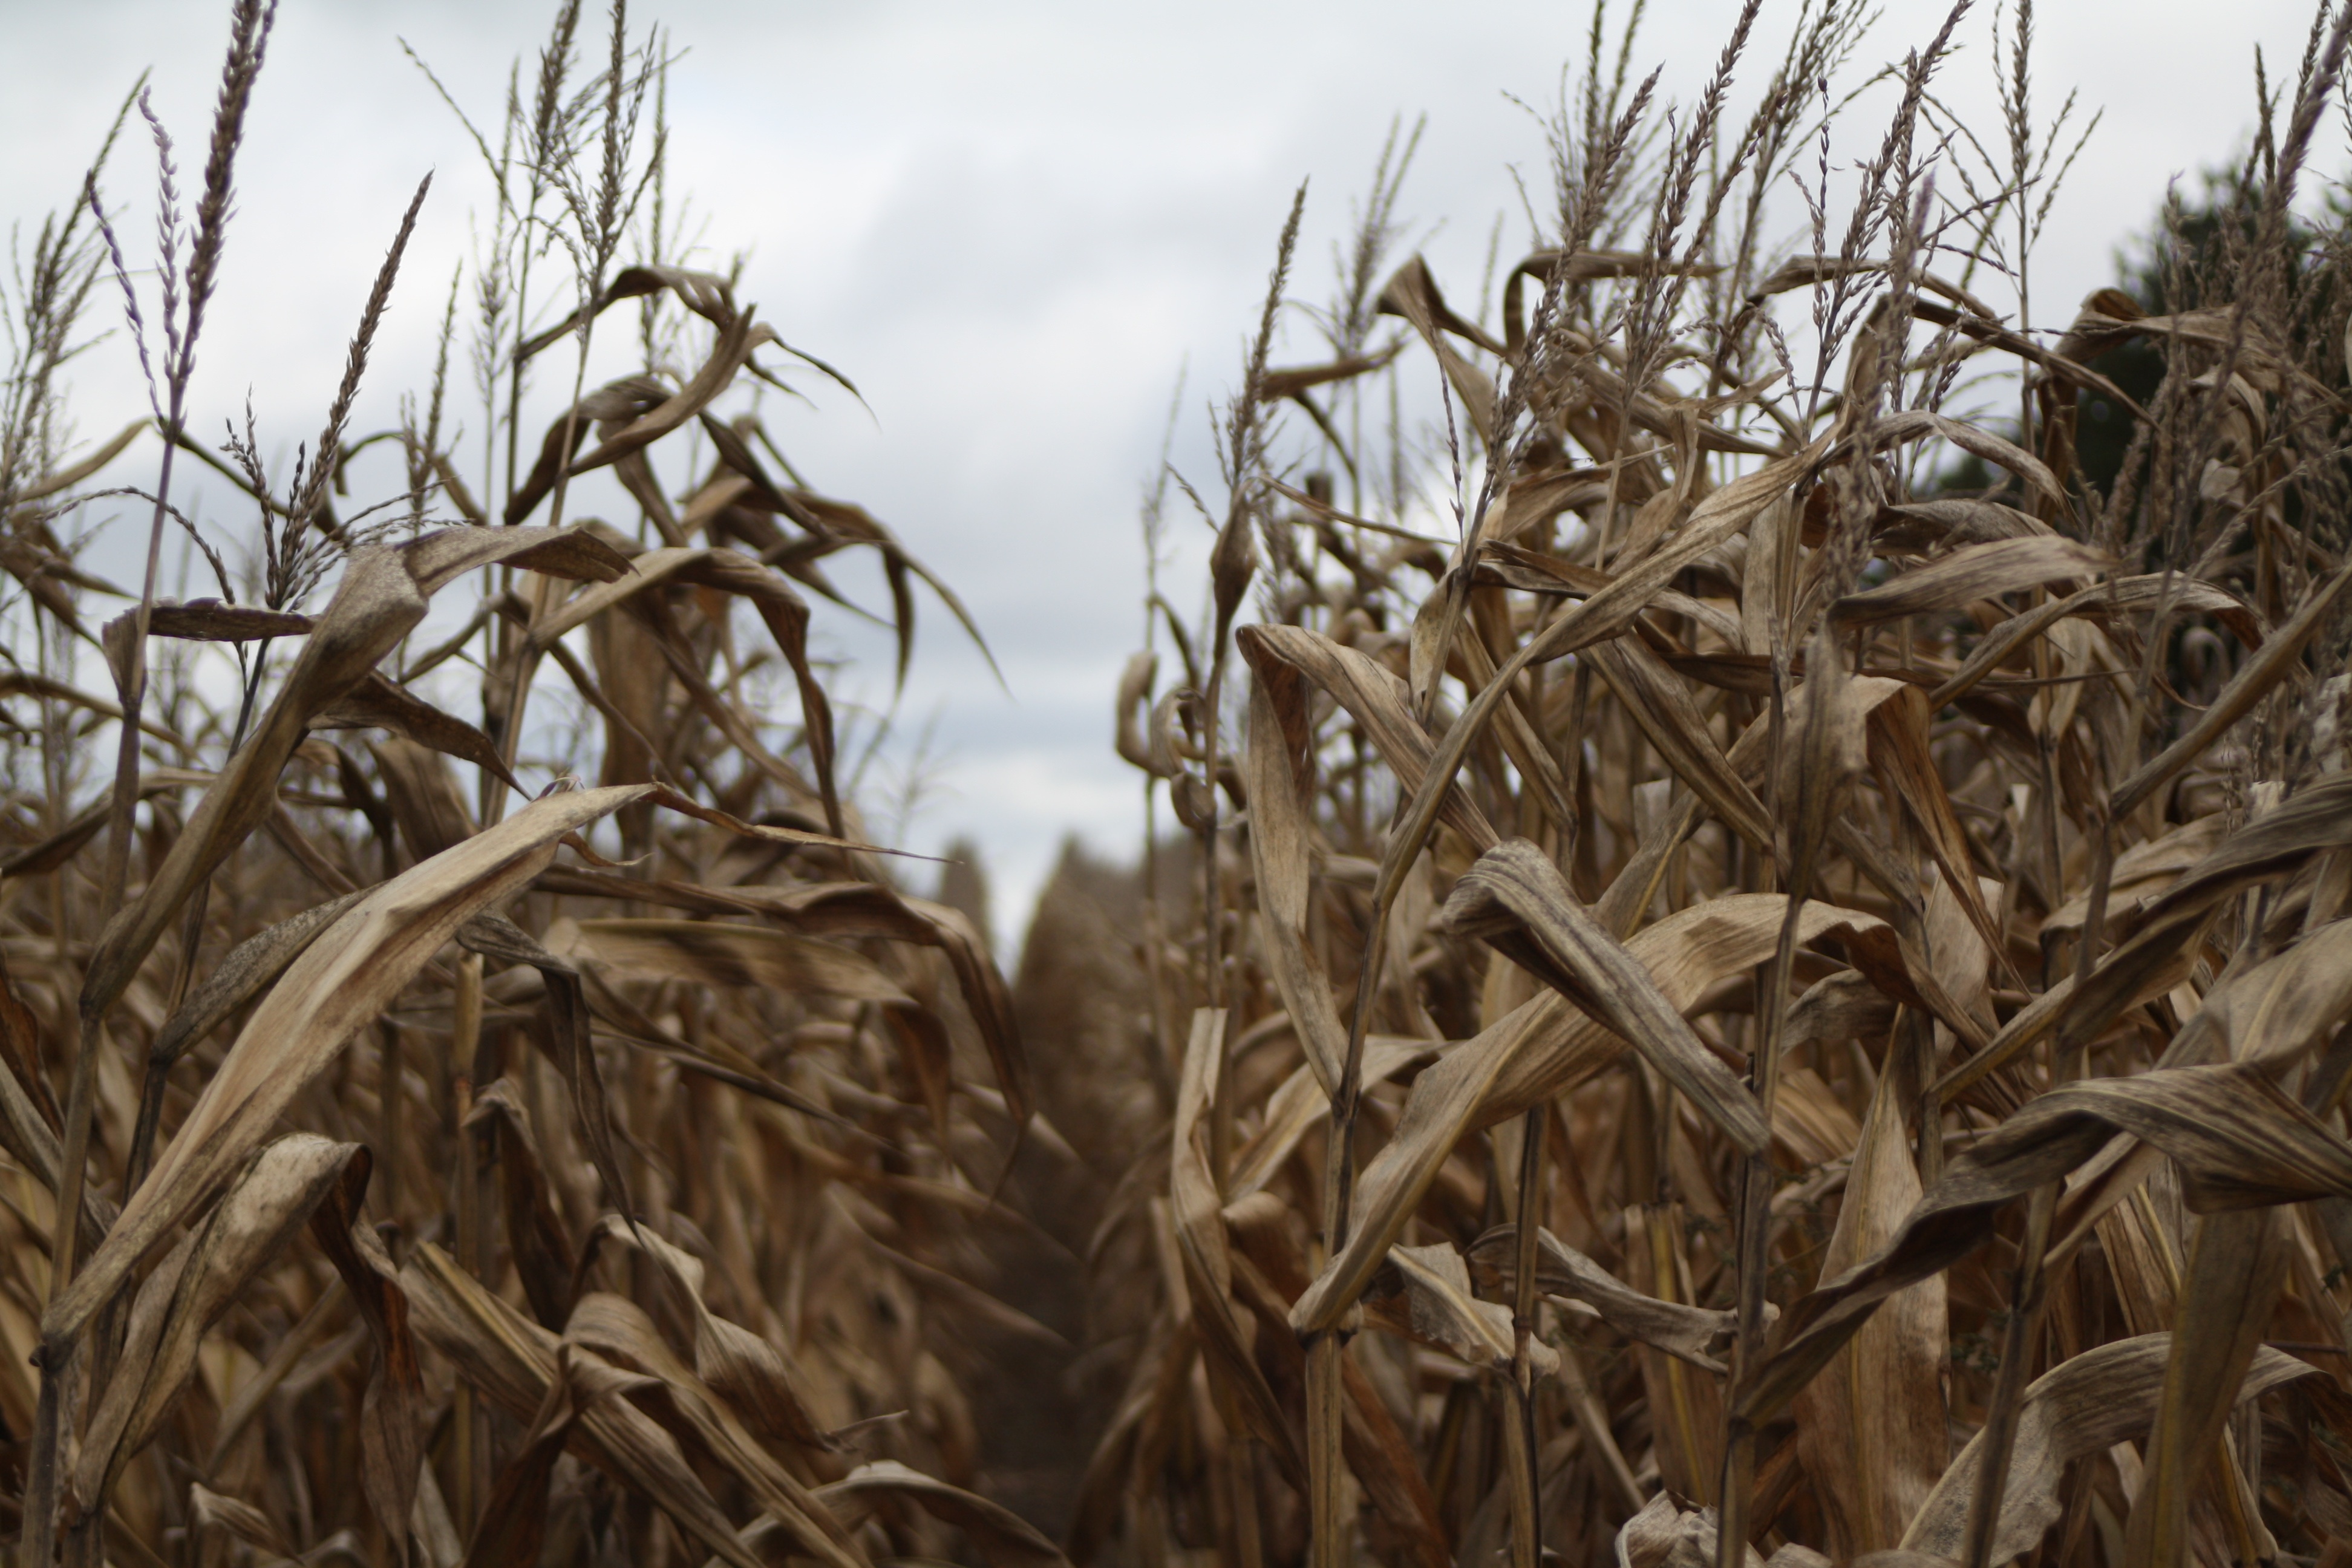
branch, field, food, crop, agriculture, coconut, rye, grass family, phragmites